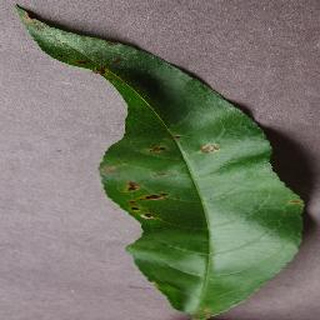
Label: peach_bacterial_spot